Vanessa Abrams

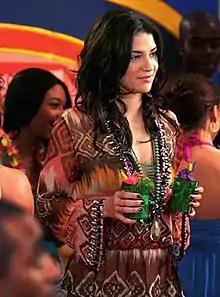
Jessica Szohr as Vanessa Abrams

Vanessa Marigold Abrams is a fictional character in the "Gossip Girl" novel series. She is portrayed by Jessica Szohr in the television adaptation. Vanessa was introduced on the first season as a recurring character, but became a series regular after a successful run due to the popularity of her character. She left the series at the end of the fourth season.